Chilled water

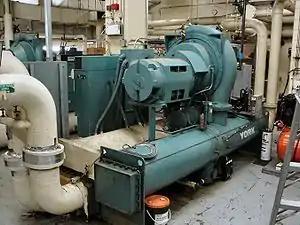
A chiller used to create chilled water as part of a chilled water system

Chilled water is a commodity often used to cool a building's air and equipment, especially in situations where many individual rooms must be controlled separately, such as a hotel. The chilled water can be supplied by a vendor, such as a public utility, or created at the location of the building that will use it, which has been the norm.